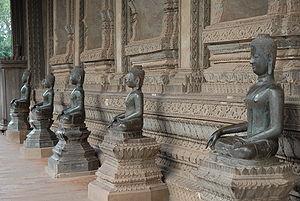
Vat Phra Kèo à Vientiane
Le Vat Phra Kèo est un édifice religieux de Vientiane, capitale du Laos. Il s’agit d’un ancien temple royal transformé en musée d’art religieux.